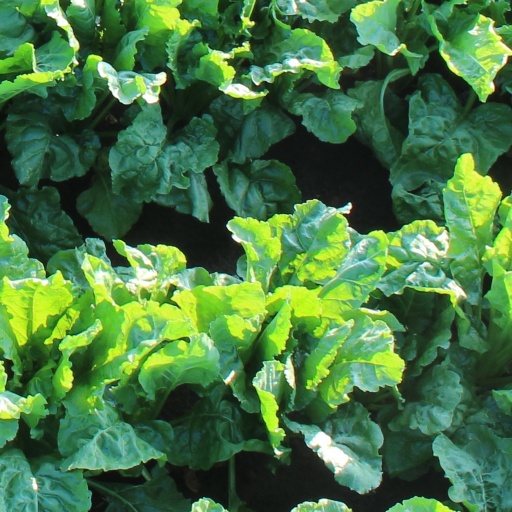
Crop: sugar beet